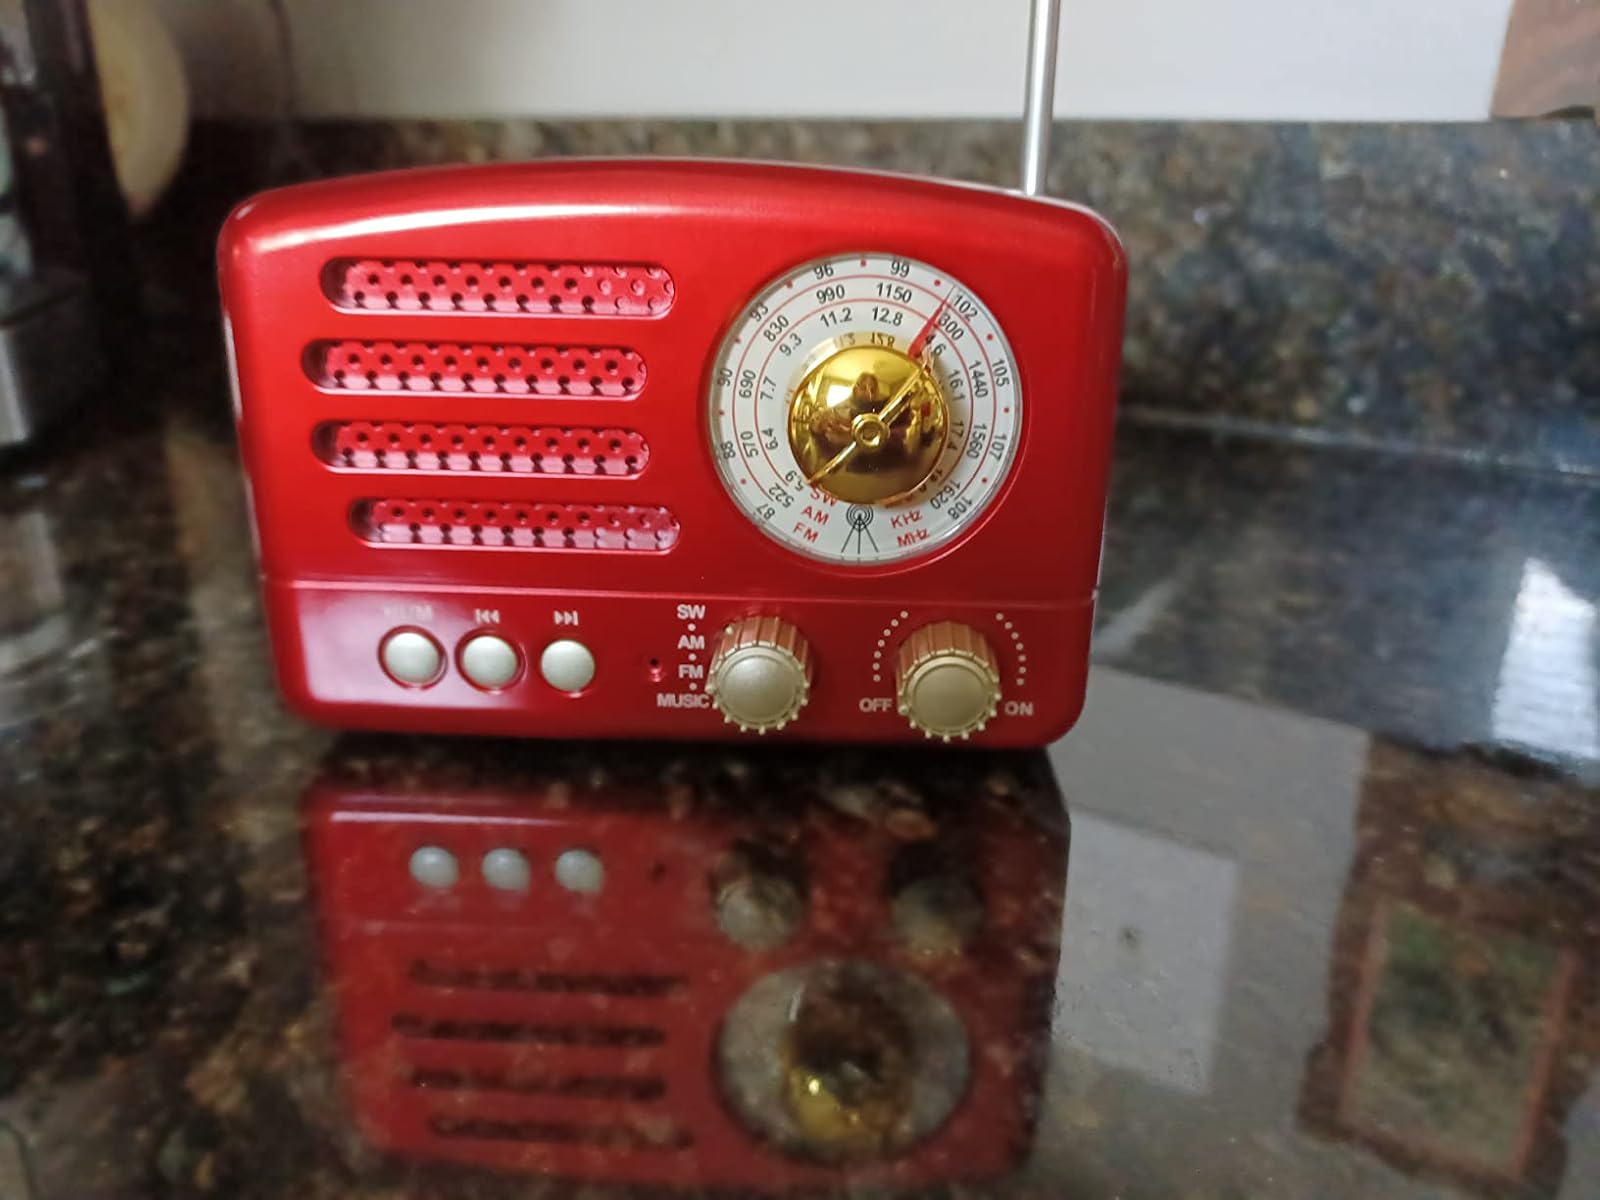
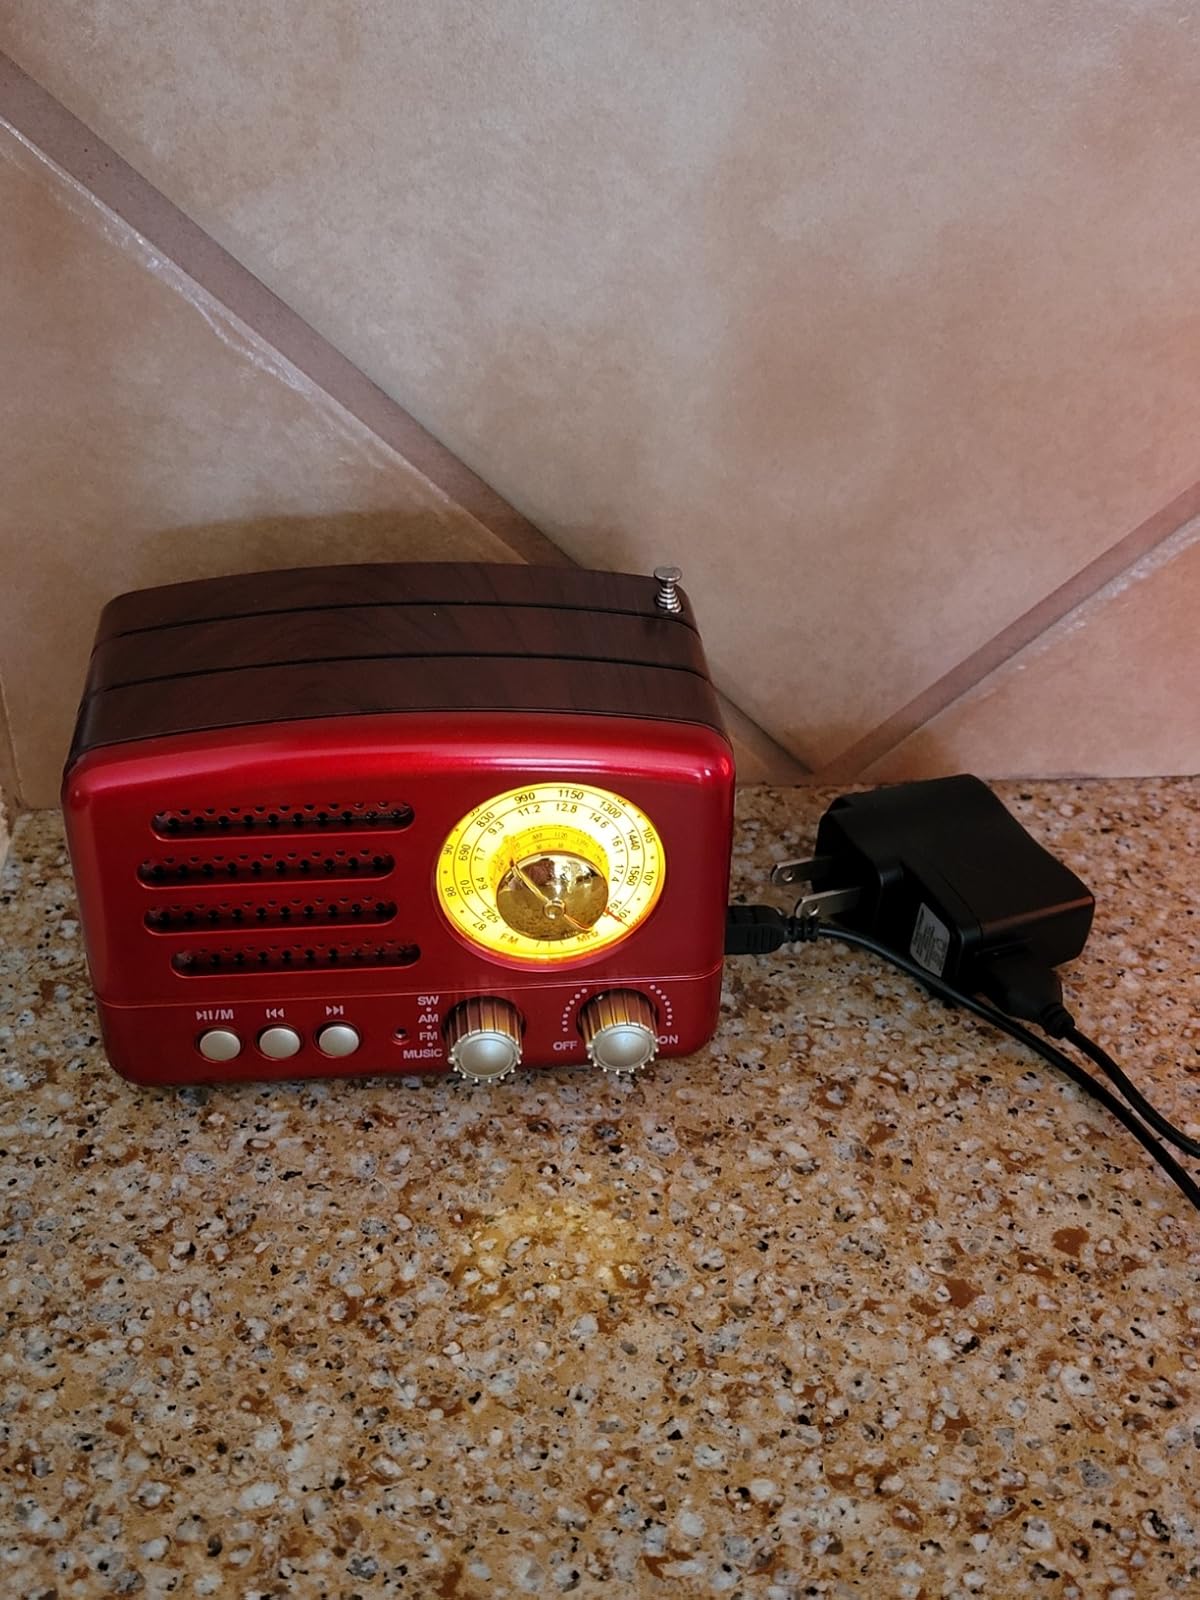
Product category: radio
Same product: yes